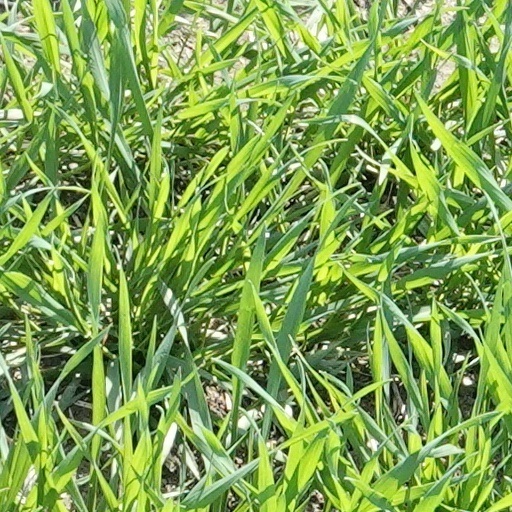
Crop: wheat